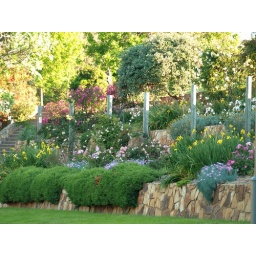
This rose garden is on the north bank of the river Torrens, between the University footbridge and the Albert bridge near the Zoo.